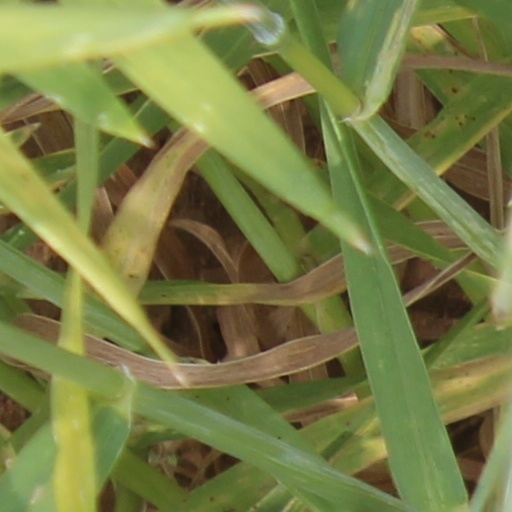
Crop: wheat